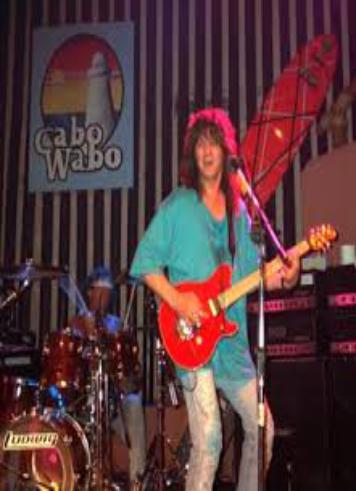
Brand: Cabo Wabo
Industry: Food